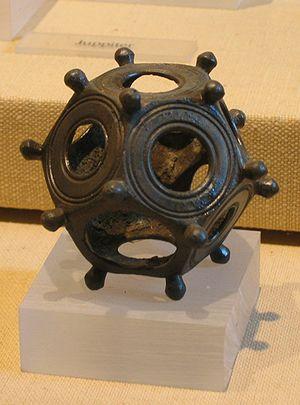
Un dodécaèdre romain est un petit objet creux de bronze ou de pierre en forme de dodécaèdre régulier à 12 faces pentagonales ayant chacune un trou circulaire en son centre. Ces objets datent du IIᵉ au IIIᵉ siècle apr. J.-C.